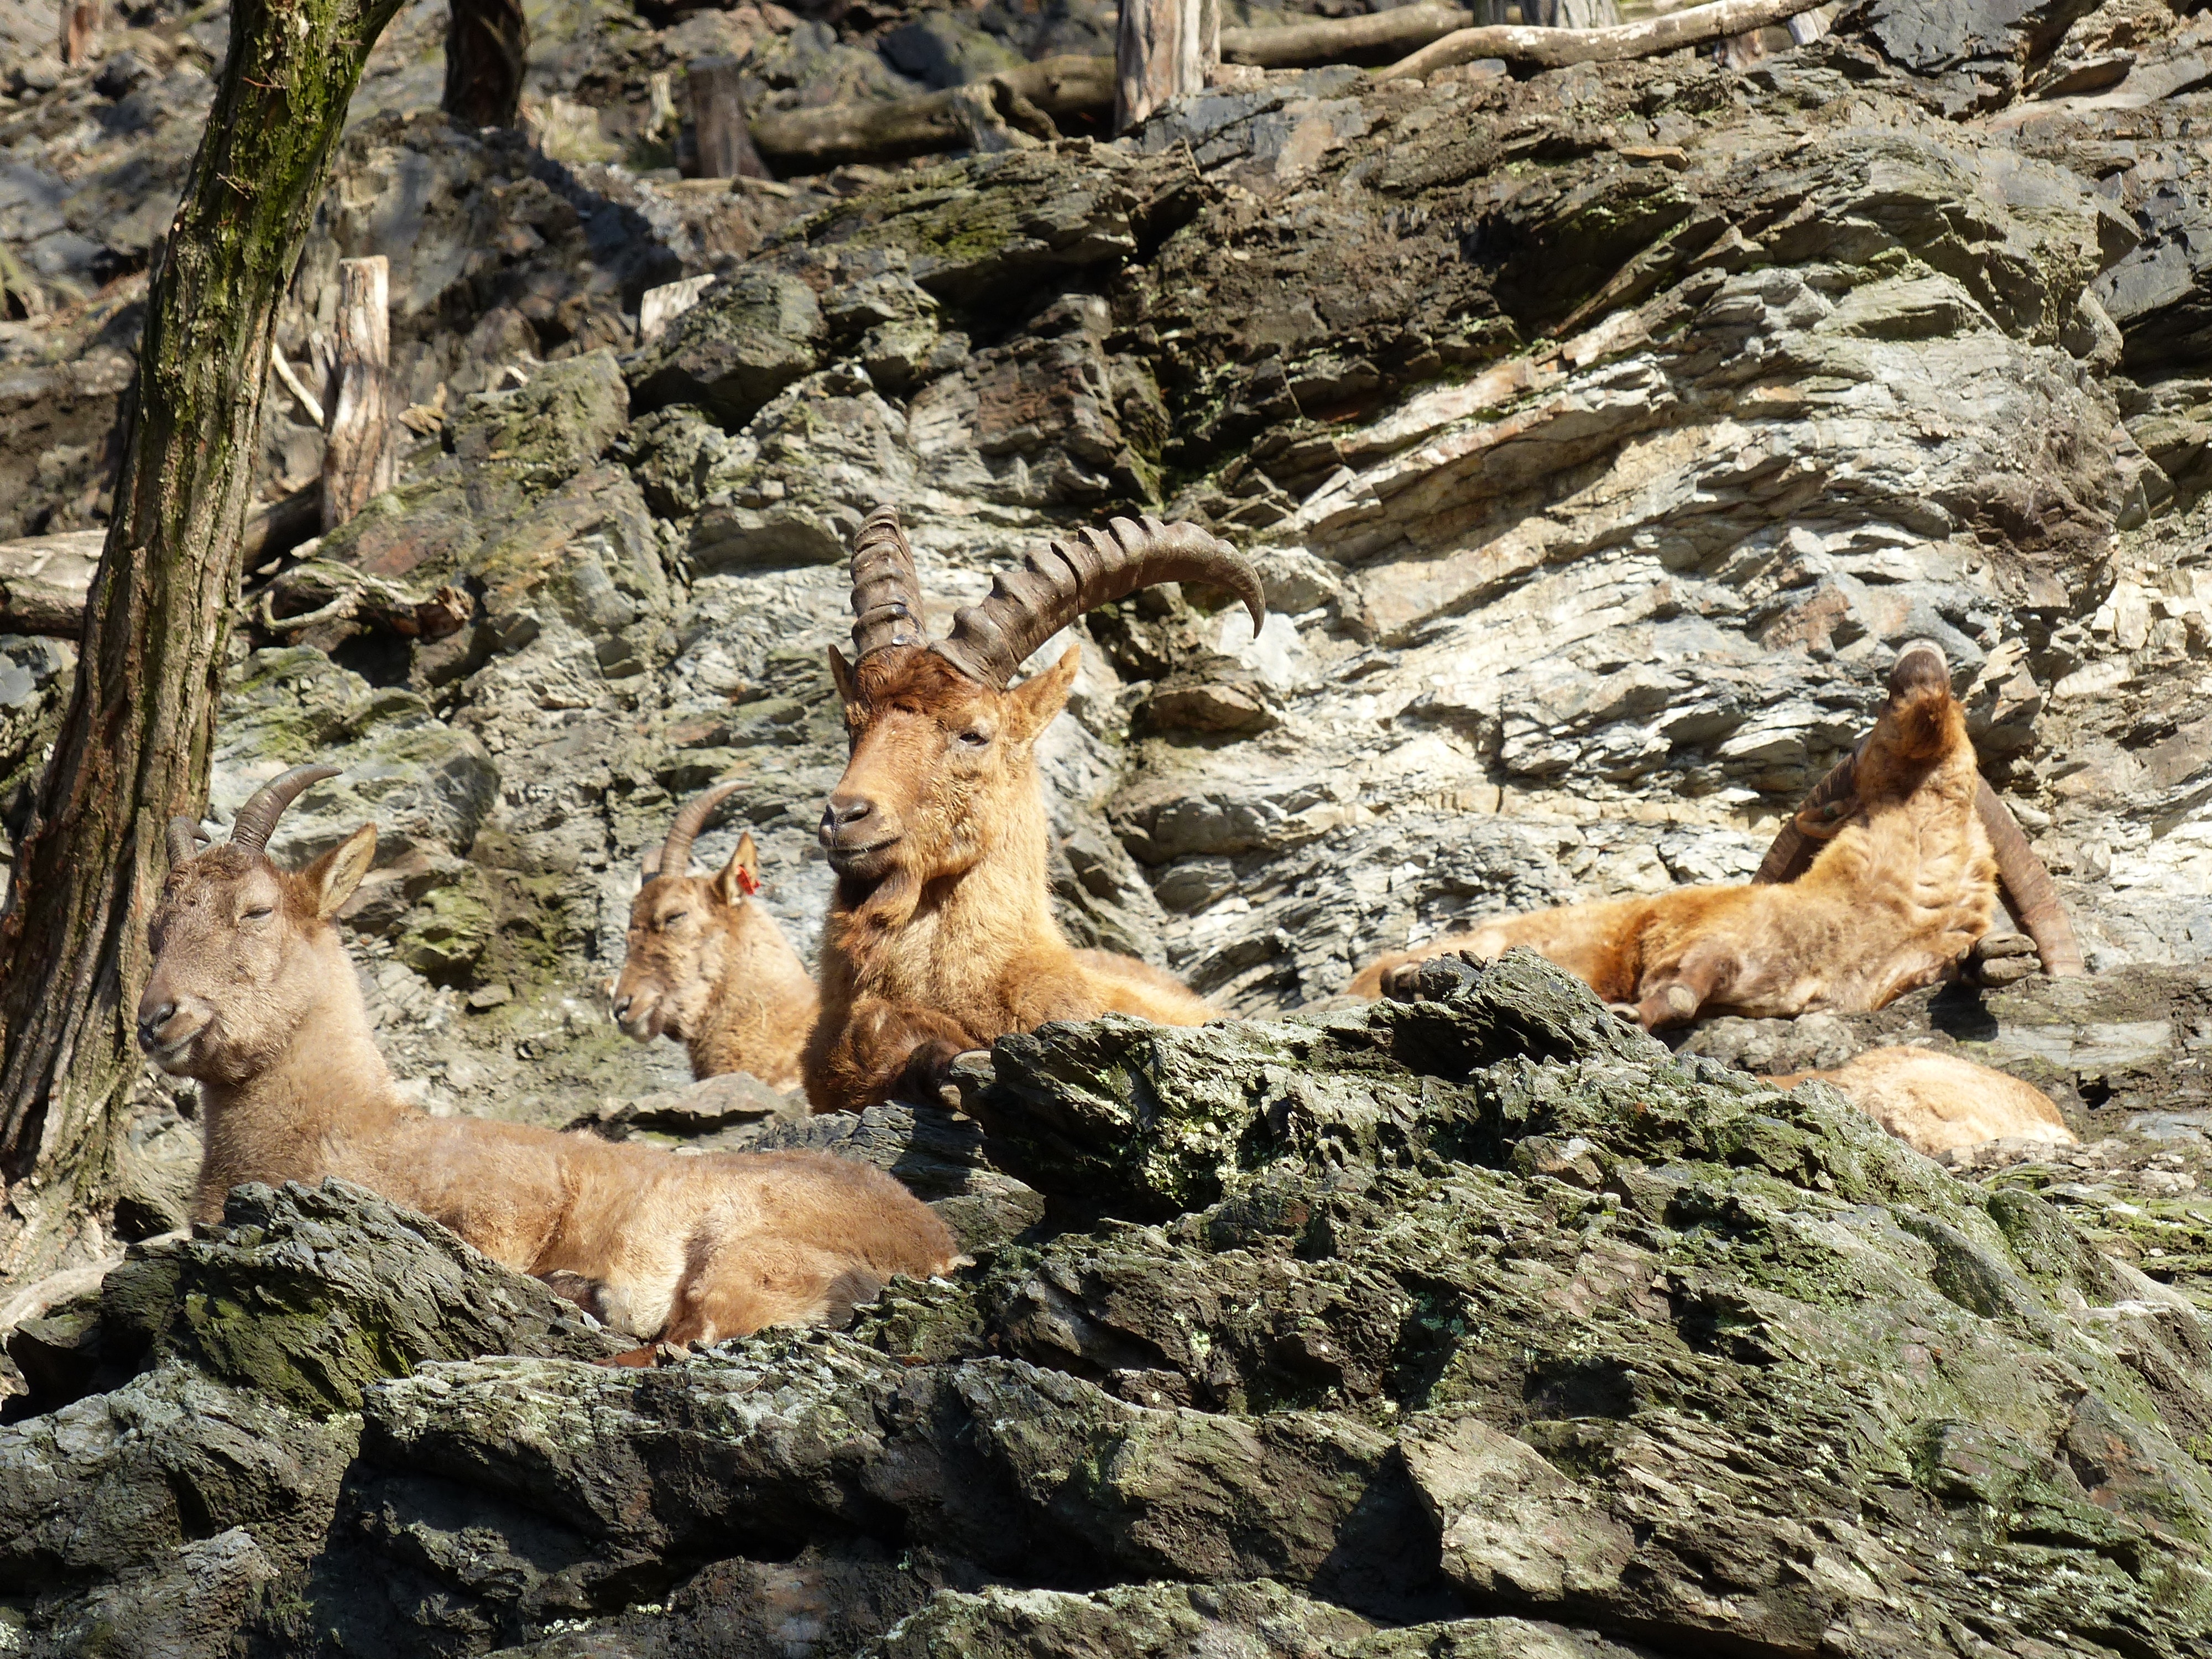
wilderness, wildlife, zoo, mammal, fauna, lion, stones, tiger, animals, resting, capricorn, big cats